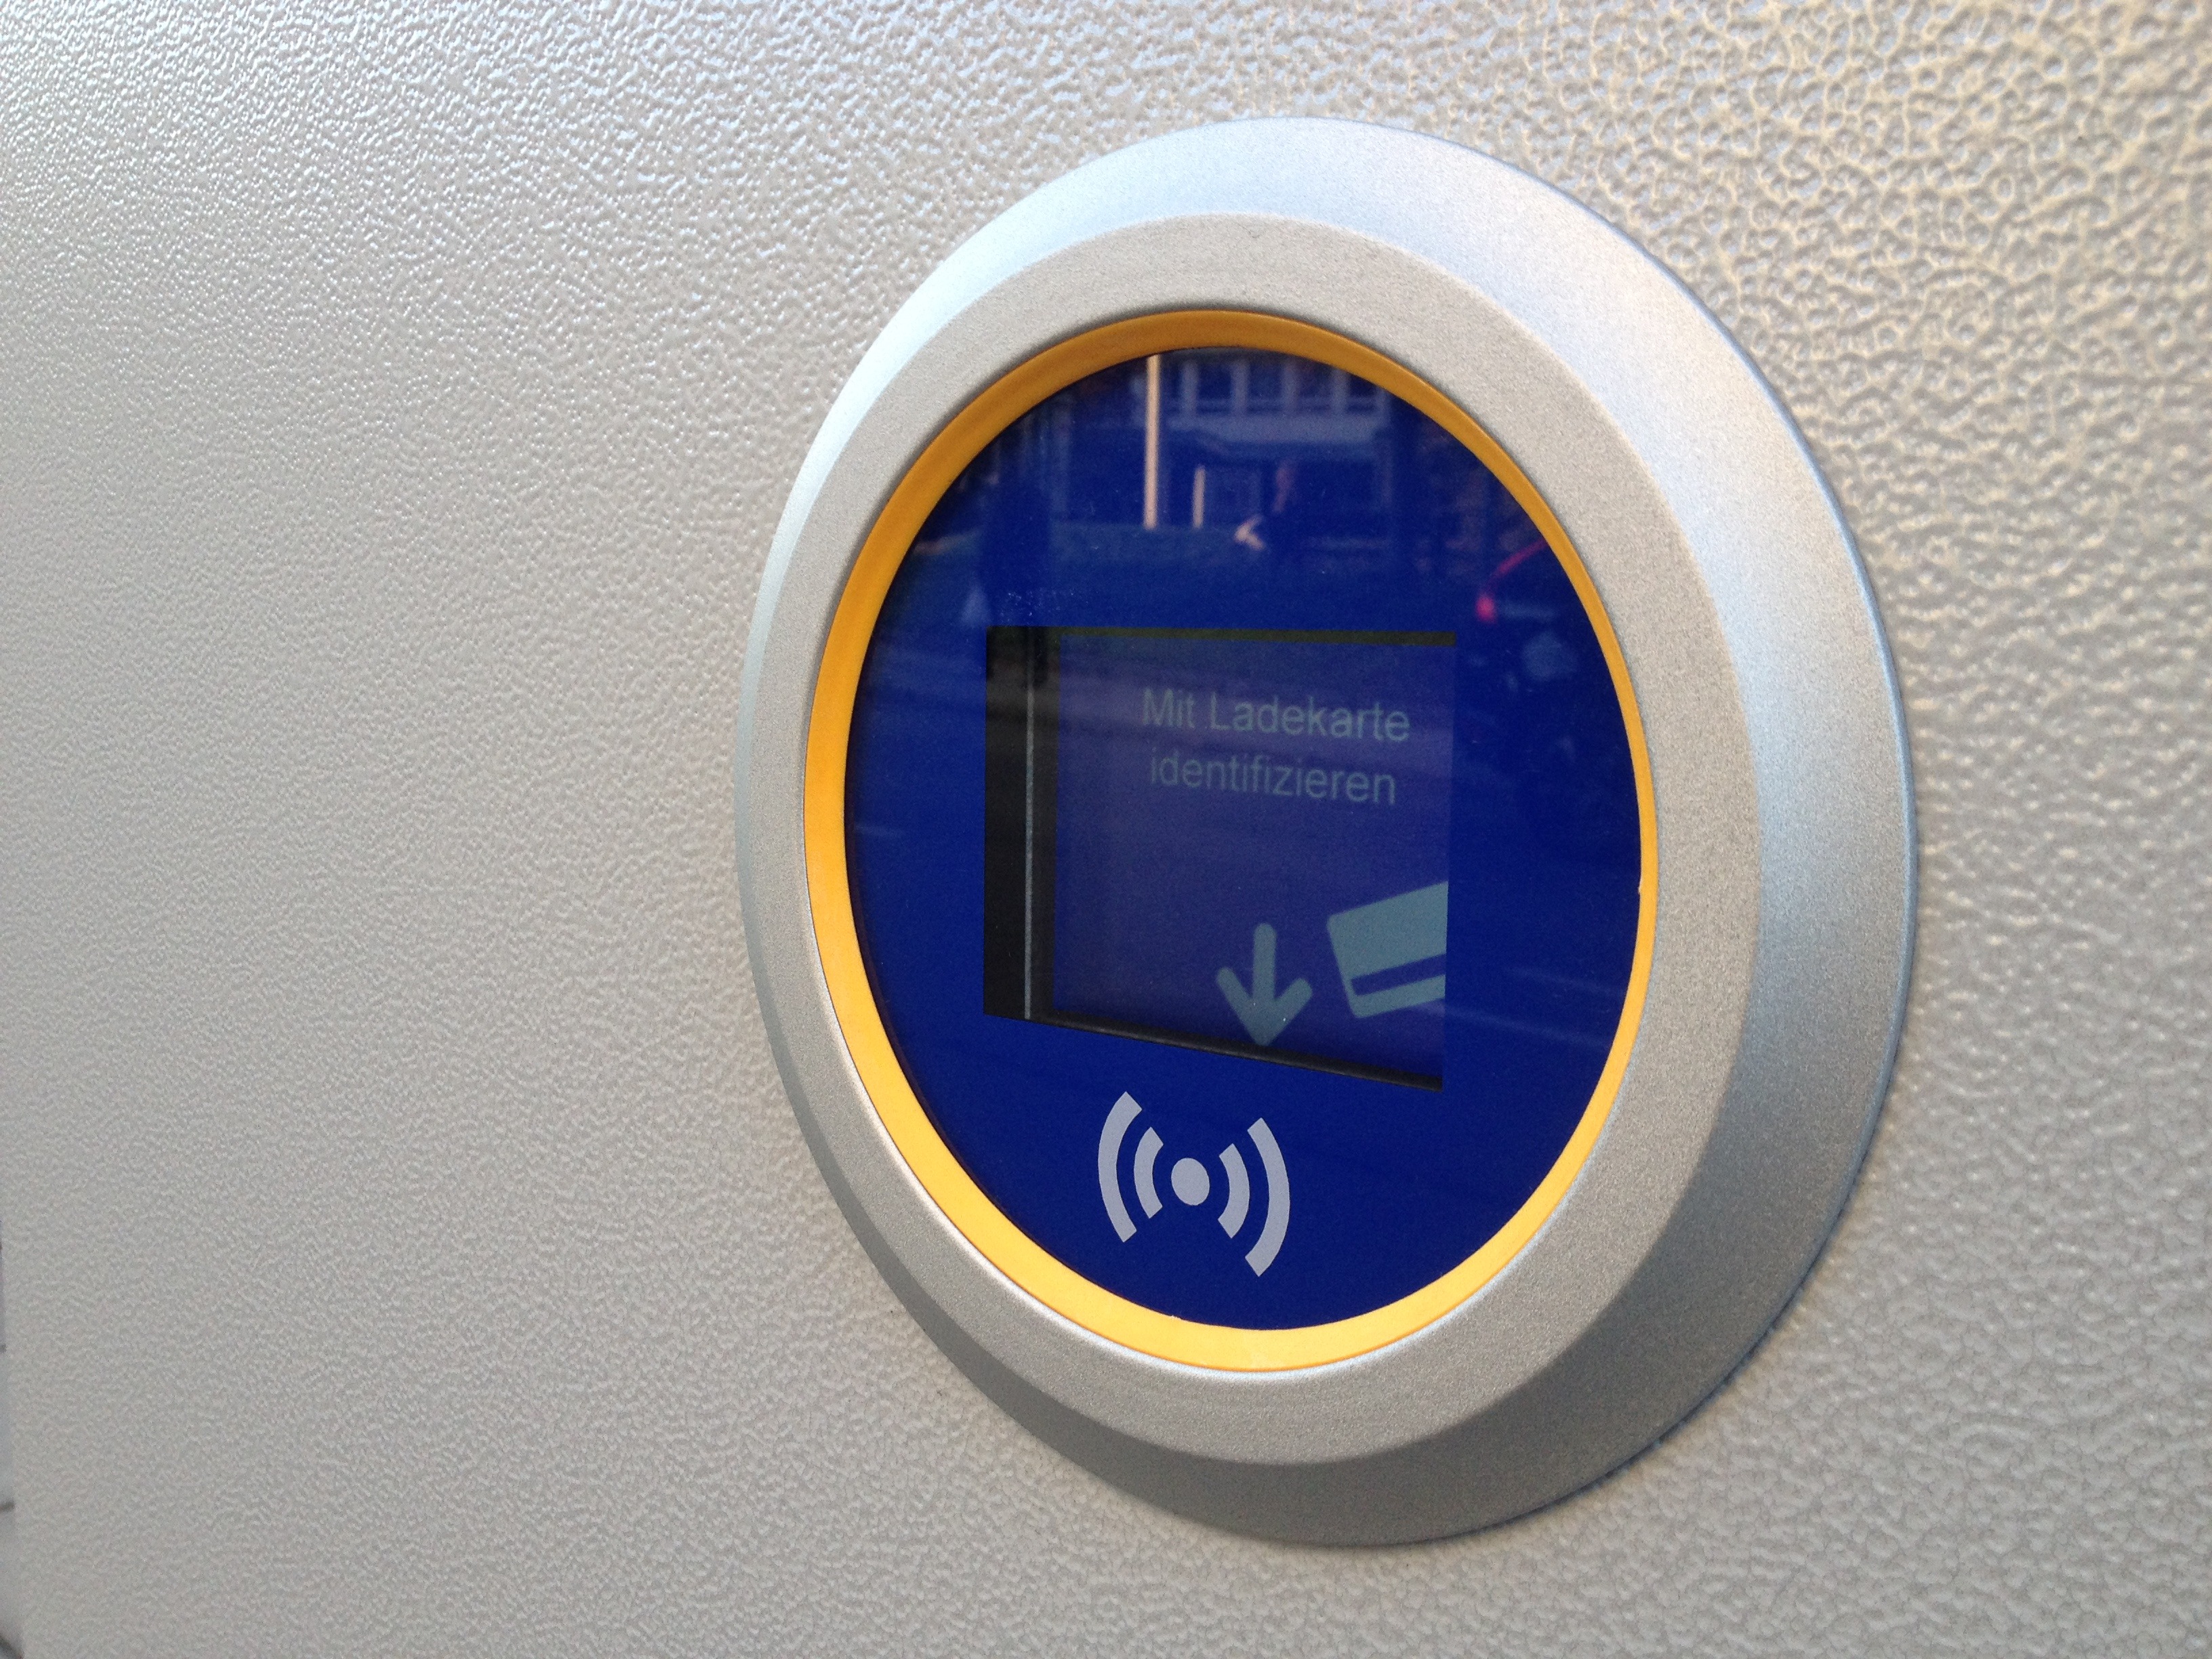
number, brand, product, electronics, logo, identification, charging station, electric mobility, e mobility, loading column, loading map, non contact, nfc